Monastery Saint Claire (Nazareth)

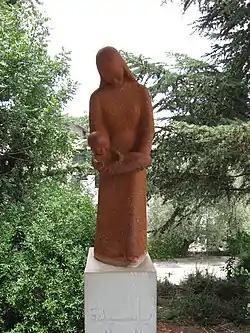
The Madonna and Child statue at the convent

Christian legend considered the nearby Mount Qedumim ("Mount Precipice") to have been the site of one of Jesus's rejections by the Jewish community of his time. After he expounded on Isaiah, the Jews of Nazareth supposedly took him to the steep cliff to throw him off when he disappeared from within their midst. In local folklore related to the story, the mob was said to have returned to Nazareth from the mountain and passed near the terrified Mary, who was miraculously sheltered from their view by a rock which took her shape. This rock was exhibited to pilgrims during the Crusader period. The site was thereafter known as Tremor Hill.